Guy Bullock

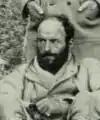
Guy Bullock on the 1921 Everest reconnaissance expedition

Guy Henry Bullock (23 July 1887 – 12 April 1956) was a British diplomat who is best known for his participation in the 1921 British Mount Everest reconnaissance expedition. As expedition mountaineers, he and George Mallory found a northern access route to Everest by climbing the Lhakpa La col above the East Rongbuk Glacier and by going on to reach the North Col at . They did not, however, reach the summit of Mount Everest.